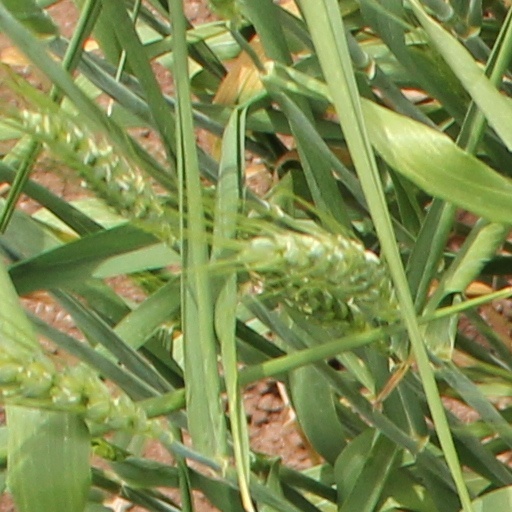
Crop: wheat